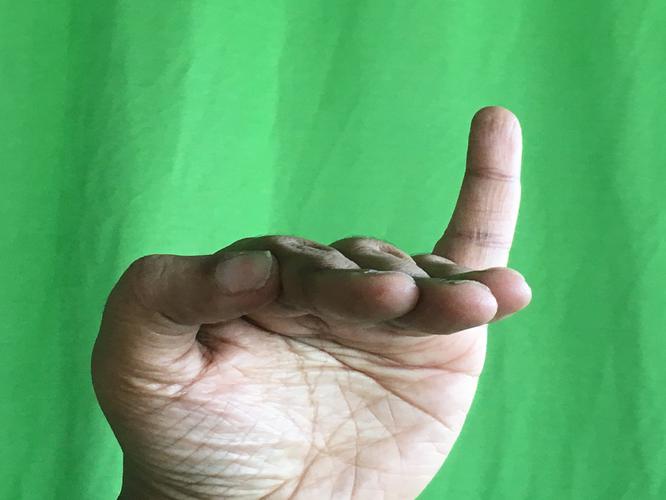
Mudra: Hamsapaksha
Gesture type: double_hand